Industrial radiography

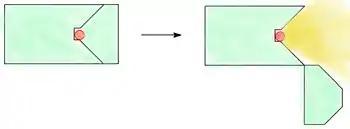
This torch-type camera uses a hinge. The radioactive source is in red, the shielding is blue/green, and the gamma rays are yellow.

Another design for a shutter is where the source is placed in a metal wheel, which can turn inside the camera to move between the expose and storage positions.